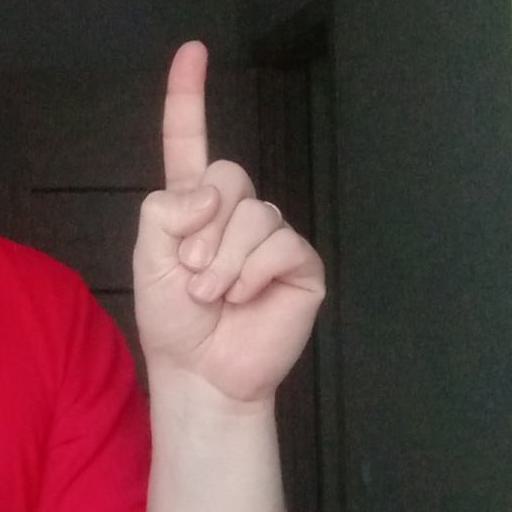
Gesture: one